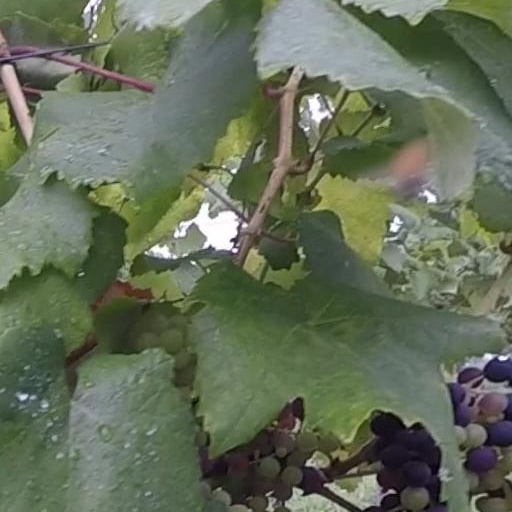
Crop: grape